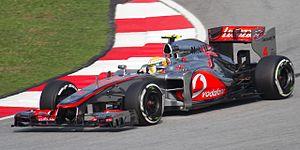
Lewis Carl Davidson Hamilton, né le 7 janvier 1985 à Stevenage dans le Hertfordshire en Angleterre, est un pilote automobile britannique, sextuple champion du monde de Formule 1 en 2008, 2014, 2015, 2017, 2018 et 2019, recordman du nombre de pole positions et du nombre de podiums.